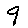
Label: 9